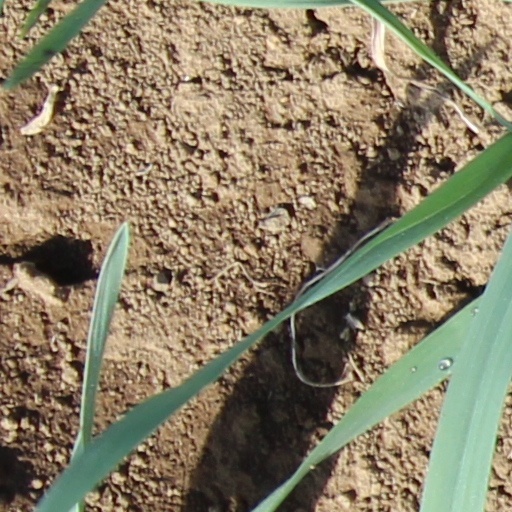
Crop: wheat